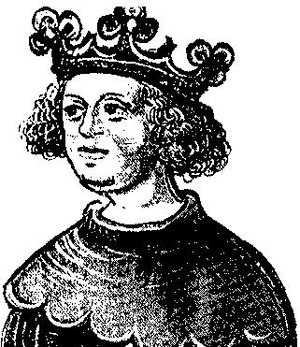
Konge af Jerusalem / Kongerne af Jerusalem (1099–1291) / Huset Hohenstaufen (1228–1268)
Kongen af Jerusalem var den øverste hersker over Kongeriget Jerusalem, korsfarerstaten, der blev grundlagt af kristne fyrster i 1099, efter at Jerusalem var blevet indtaget under Det 1. korstog.